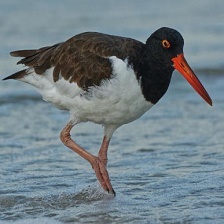
Species: OYSTER CATCHER
Scientific name: HAEMATOPUS
ImageNet parent category: oystercatcher